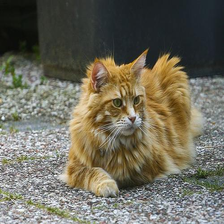
Species: cat
Breed: Maine Coon